Sierra Leone Company

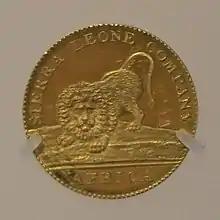
Sierra Leone Company 20 cent coin

In 1792, John Clarkson led over 1100 black settlers from Halifax, Nova Scotia, to establish a new colony and it was on this basis that the Nova Scotian Settlers founded Freetown, Sierra Leone. The majority of these settlers were former slaves of the American colonies, freed by the British during the American Revolution and forced to relocate after the British defeat. It was the determination of these settlers that caused Freetown to take shape and survive after they founded it in March 1792. The company issued decimal currency in the form of dollars and cents struck by Matthew Boulton at Soho Mint and issued in 1791 (although these coins did not circulate until the founding of the Colony in 1792) and 1796.